List of nearest stars

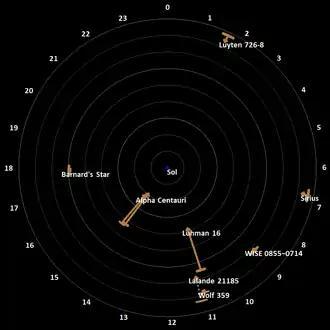
A radar map of all known stellar and substellar objects within 9 light years (ly), arranged clockwise in hours of right ascension, and marked by distance (▬) and position (◆). Distances are marked outward from the Sun (Sol), with concentric circles indicating the distance in one ly steps. Positions are marked inward from their distance markings, connected by lines according to their declinations (dotted when positive), representing the arcs of the declinations viewed edge-on. For within 12 ly see .

This list covers all known stars, white dwarfs, brown dwarfs, and sub-brown dwarfs within of the Sun. So far, 131 such objects have been found. Only 22 are bright enough to be visible without a telescope, for which the star's visible light needs to reach or exceed the dimmest brightness visible to the naked eye from Earth, which is typically around 6.5 apparent magnitude.